Arkansas

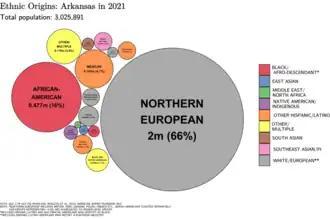
Ethnic origins in Arkansas

Arkansas can generally be split into two halves, the highlands in the northwest and the lowlands of the southeast. The highlands are part of the Southern Interior Highlands, including The Ozarks and the Ouachita Mountains. The southern lowlands include the Gulf Coastal Plain and the Arkansas Delta. This split can yield to a regional division into northwest, southwest, northeast, southeast, and central Arkansas. These regions are broad and not defined along county lines. Arkansas has seven distinct natural regions: the Ozark Mountains, Ouachita Mountains, Arkansas River Valley, Gulf Coastal Plain, Crowley's Ridge, and the Arkansas Delta, with Central Arkansas sometimes included as a blend of multiple regions.